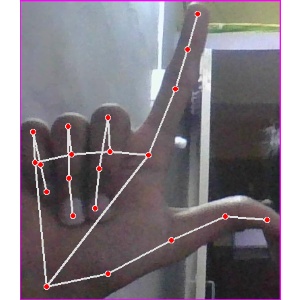
अक्षर: ल